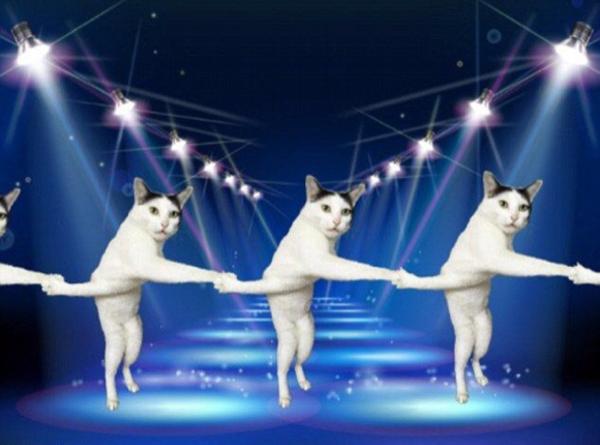
回答: ♪捨てられた俺 街で生き倒れ 君に拾われ 身体洗われ この気持ちを マジで伝えたい だから歌うぜ 猫がラップを